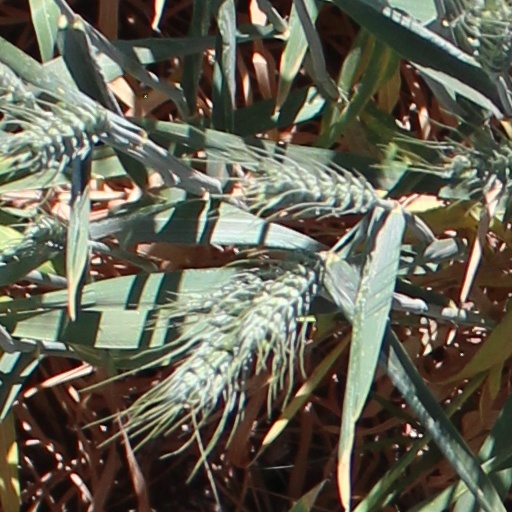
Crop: wheat